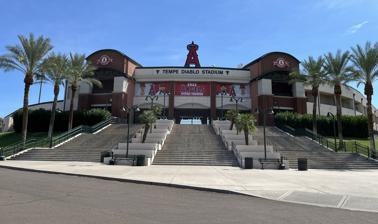
Building: Tempe Diablo Stadium
Country: United States of America
Year built: 1969
Sports venue in Tempe, Arizona Tempe Diablo Stadium Location 2200 W. Alameda Drive Tempe , AZ 85282 Coordinates 33°24′2″N 111°58′11″W / 33.40056°N 111.96972°W / 33.40056; -111.96972 Capacity 9,558 Surface Grass Construction Opened 1969 Renovated 2002 Architect Populous (1993) Tenants Seattle Pilots ( MLB ) (1969–1970) Milwaukee Brewers (MLB) (1971–1972) Seattle Mariners (MLB) (1977–1993) Los Angeles Angels (MLB) (1993–present) Tempe Rafters ( AFL ) (1993–1996) Tempe Diablo Stadium is a baseball field located in Tempe, Arizona .  It has been the spring training home of the Los Angeles Angels since 1993, and it is the home field for night games of the Arizona League Angels . It was the spring training home of the Seattle Pilots in 1969 and 1970 (the Pilots moved to Milwaukee late in spring training of March 1970 and prior to the 1970 regular season), the Milwaukee Brewers in 1971 and 1972 , and the Seattle Mariners from 1977 through 1993 . The stadium was built in 1968 and holds 9,558 people, making it the oldest and smallest stadium in the Cactus League. The stadium underwent an extensive $20 million renovation from 2002 until 2006 and was rededicated on March 3, 2006. The renovation included the main stadium, the Major League Fields and the Minor League Complex on site. The Arizona Sports and Tourism Authority , a municipal corporation charged with funding renovations of Cactus League stadiums throughout Maricopa County , funded $12 million of the renovations. The Angels and the city government announced an agreement in May 2021 to keep the team's spring training in Tempe through at least 2035. The deal includes extensive renovations of the stadium and the surrounding complex, including a new home clubhouse, team offices, a team store and an outfield concourse. Tempe Diablo Stadium can be seen from the Maricopa Freeway . A small desert butte looms down the left field foul line. The stadium is also the site for the Arizona's high school baseball playoffs. References